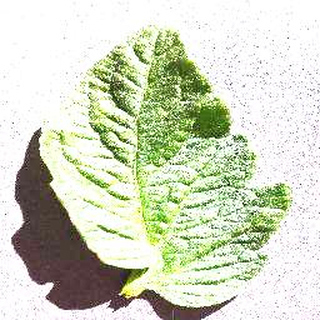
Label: healthy_tomato